Anderson Tanoto

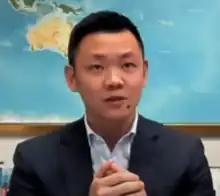
Speaking at the 2021 World Economic Forum

Anderson Tanoto He (born 4 February 1989) is an Indonesian philanthropist and racing driver. He is a member of the board of trustees at Tanoto Foundation, a philanthropic organization involved in poverty alleviation through education, "empowerment" and "the enhancement of the quality of lives". Tanoto is the youngest son of businessman and philanthropist Sukanto Tanoto. He received his education from University of Pennsylvania's Wharton School, where he graduated with a Bachelor of Science in economics. In October 2017, he was named to The Wharton School's "40 Under 40" list, which seeks to recognise impressive young Wharton alumni. Tanoto also sits on the Wharton Executive Board of Asia.